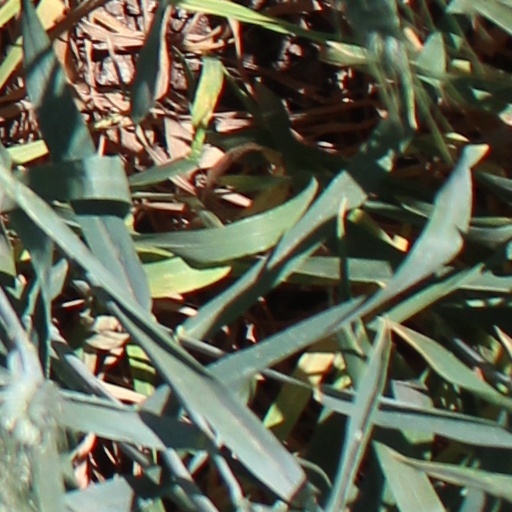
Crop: wheat